Søgne Church

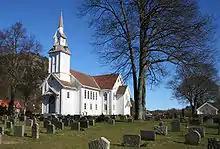
View of the church

Søgne Church is a parish church of the Church of Norway in Kristiansand Municipality in Agder county, Norway. It is located in the village of Lunde, just west of Tangvall. It is the church for the Søgne parish which is part of the Kristiansand domprosti (arch-deanery) in the Diocese of Agder og Telemark. The white, wooden church was built in a cruciform design in 1861 using plans drawn up by the architect Christian H. Grosch. The church seats about 750 people. Inside, the church has balcony seating along all the walls leading up to the chancel. The chancel floor is raised three steps above the floor of the nave.